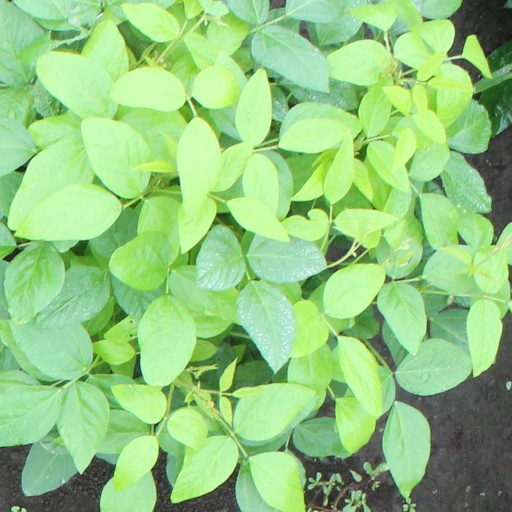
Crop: soybean